The Country Girl (1954 film)

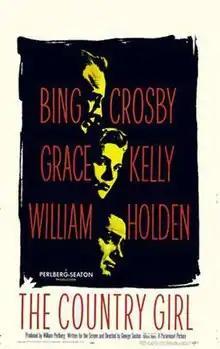
Theatrical release poster

The Country Girl is a 1954 American drama film written and directed by George Seaton and starring Bing Crosby, Grace Kelly, and William Holden. Adapted by Seaton from Clifford Odets's 1950 play of the same name, the film is about an alcoholic has-been actor who is given one last chance to resurrect his career. The film was entered in the 1955 Cannes Film Festival.